List of Mikoyan MiG-29 operators

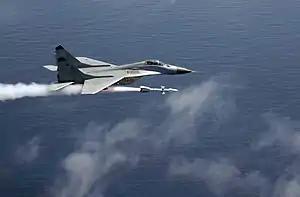
A German MiG-29 fires an AA-10 air-to-air missile

Peru had 8 MiG-29s in service as of 2022. Peru acquired 18 aircraft from Belarus in 1996, 16 MiG-29 (9.13) and 2 MiG-29UB (9.51) (one purchased new by Belarus to Russia to replace the unit rejected by the Peruvian Air Force for technical issues). Two aircraft were lost in accidents in 1997 and 2001 respectively. Three additional MiG-29SE (9.13SE) were purchased from Russia in 1998 to replace the lost aircraft.